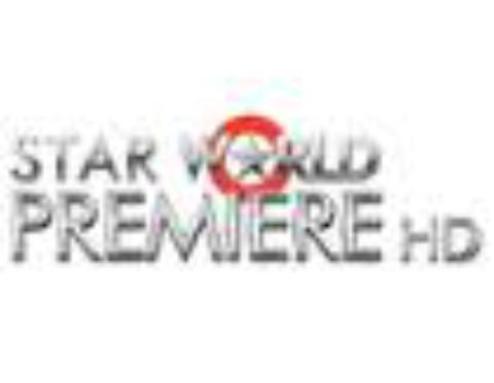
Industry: Leisure